Lloyd Bochner

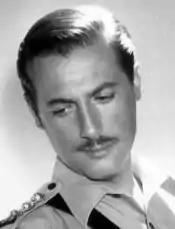
Bochner as Chief Inspector Neil Campbell in "Hong Kong" (1961)

Lloyd Wolfe Bochner (July 29, 1924 – October 29, 2005) was a Canadian film, TV and voice actor. He appeared in many Canadian and Hollywood productions between the 1950s and 1990s, including the films "Point Blank" (1967), "The Detective" (1968), "The Young Runaways" (1968), "Ulzana's Raid" (1972) and "Satan's School for Girls" (1973), and the television prime time soap opera "Dynasty" (1981–82). Bochner also voiced Mayor Hamilton Hill in "" (1992–95) and its follow-up "The New Batman Adventures" (1997–99).